Great Synagogue of Rome

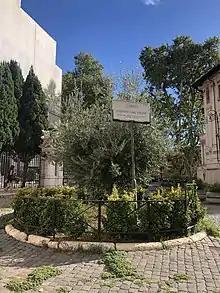
Tree planted in memory of Stefano Gaj Taché, the 2-year-old toddler killed in the attack. The commemorative plaque reads "Stefano Gaj Taché, victim of terrorism at only two years of age".

The synagogue was attacked on 9 October 1982 during a celebration of the holiday of Sukkot by five armed Palestinian terrorists at the close of the morning Shabbat service. One person, Stefano Gaj Taché, a two-year-old, was killed. The attack was likely carried out by the Abu Nidal Organization.